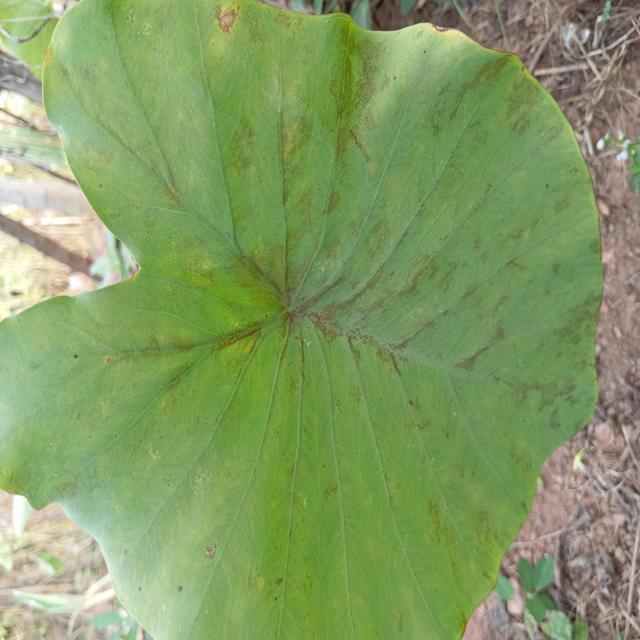
Label: Early_Blight